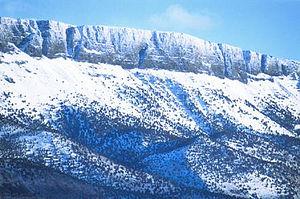
Abert Rim est l'un des remparts montagneux les plus élevés des États-Unis. Situé dans le comté de Lake dans l'Oregon, cet escarpement se dresse à 760 mètres au-dessus de sa vallée.